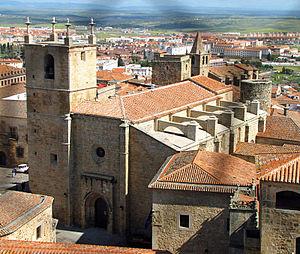
La cathédrale Sainte-Marie est une co-cathédrale située dans la ville de Cáceres, dans la communauté autonome d'Estremadure en Espagne. Elle partage le siège du diocèse de Coria-Cáceres avec la cathédrale de Coria.